Niederweningen railway station

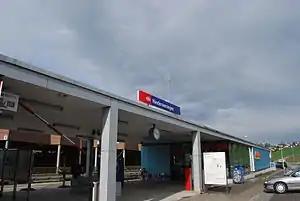
The station building in 2010

Niederweningen railway station is a terminal railway station in the Swiss canton of Zürich and municipality of Niederweningen. The station is located on the Wehntal railway line close to the border of both the municipality and the canton, and serves as the terminus of Zürich S-Bahn line S15.